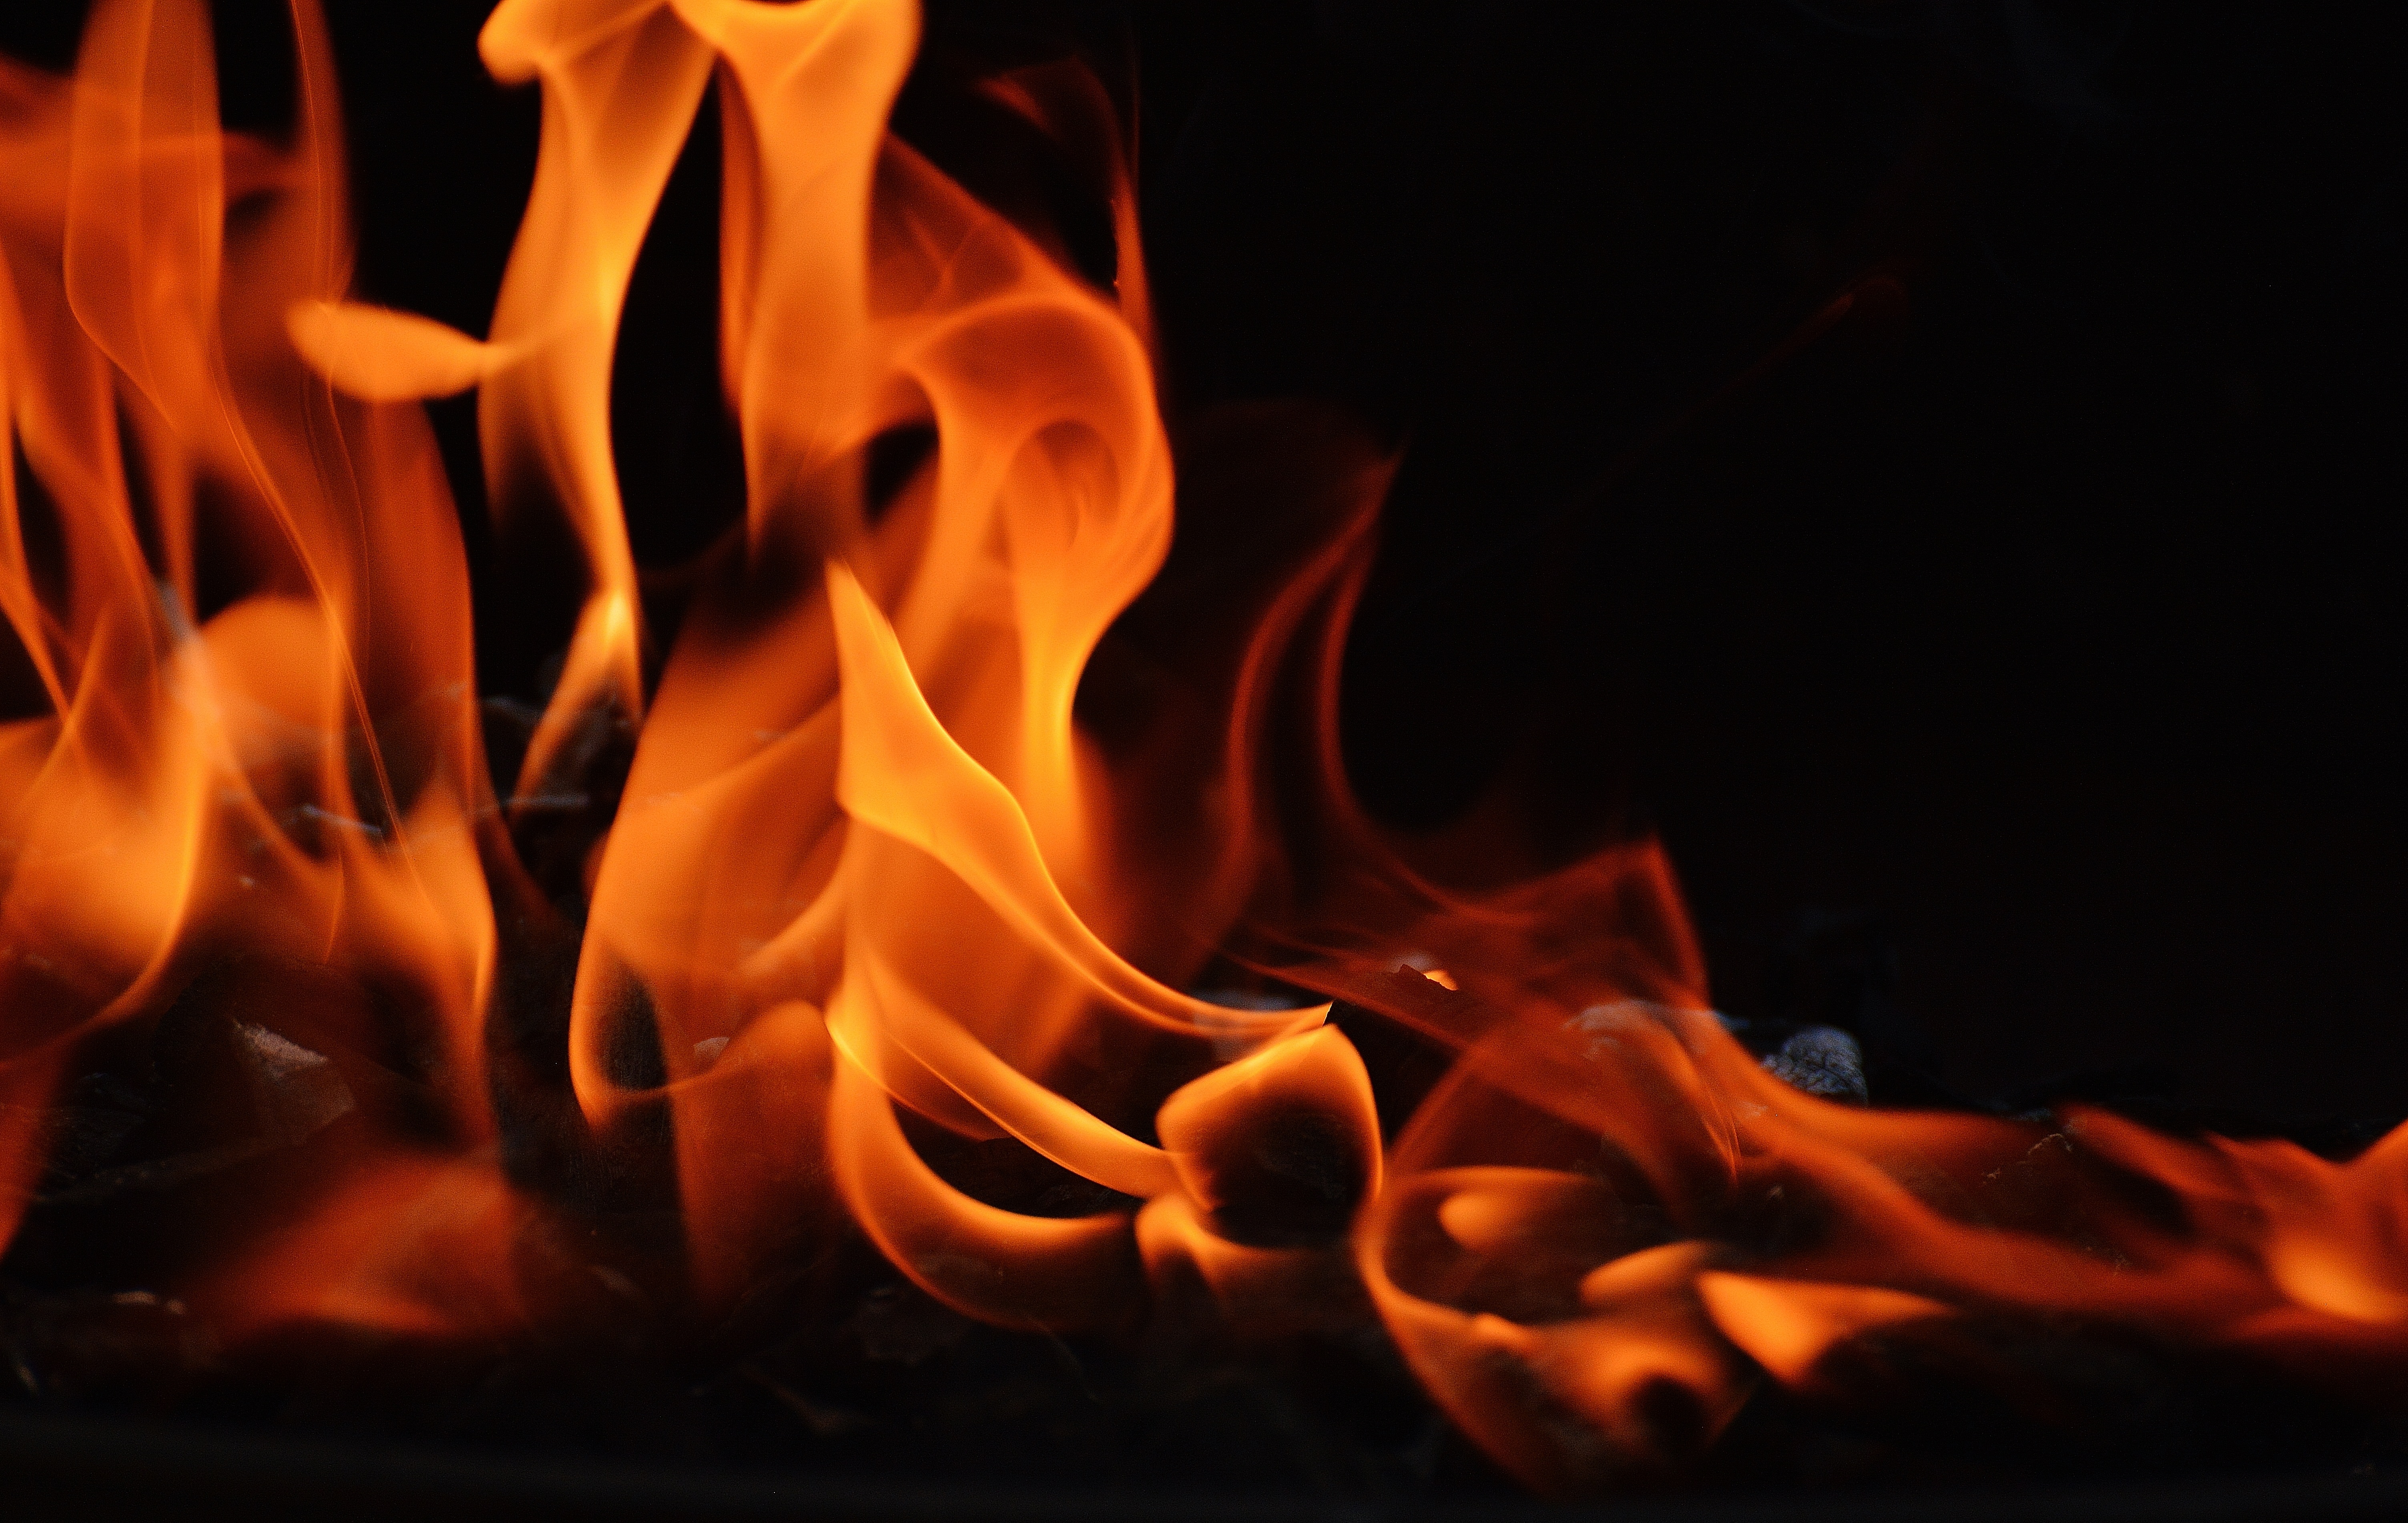
glowing, wood, flame, fire, fireplace, darkness, campfire, barbecue, heat, burn, brand, font, hot, blaze, embers, wood fire